Honda XR series

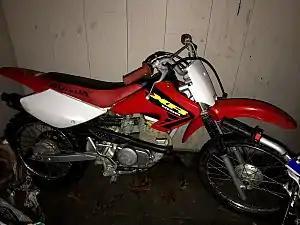
2001 Honda XR100R

The XR100R was first introduced with the R designation in 1985, four years after the XR100 was brought to market. A major difference between the two was a major rear suspension upgrade to a more race-like single coil-over design (monoshock) and a new swingarm over the traditional dual real coil-over systems on the XR100. This suspension system was known as the Pro-Link system on Hondas.